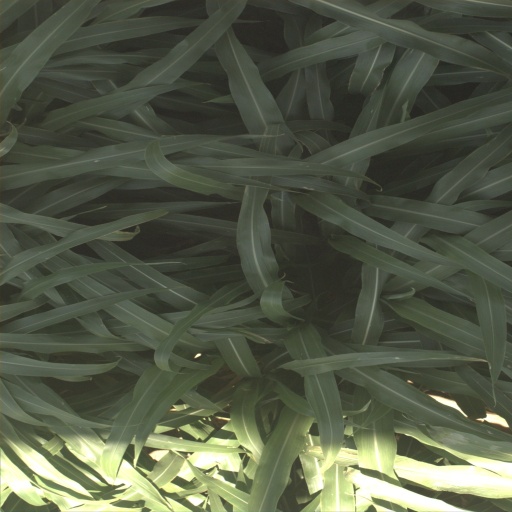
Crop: sorghum